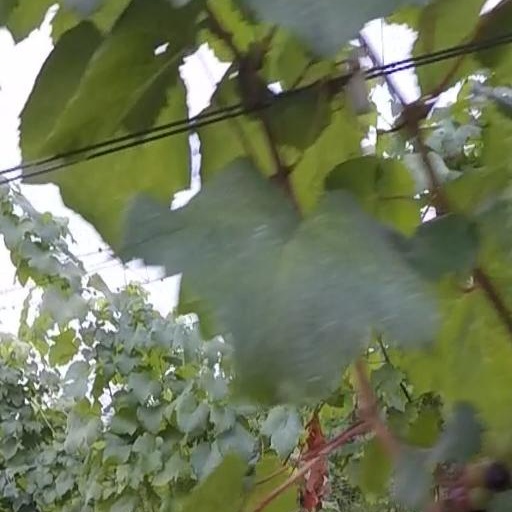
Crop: grape